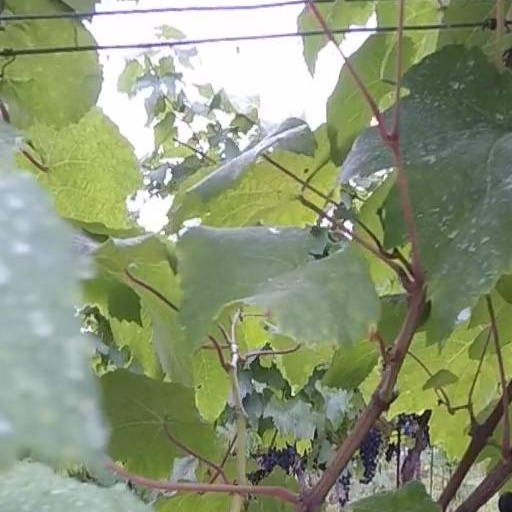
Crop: grape